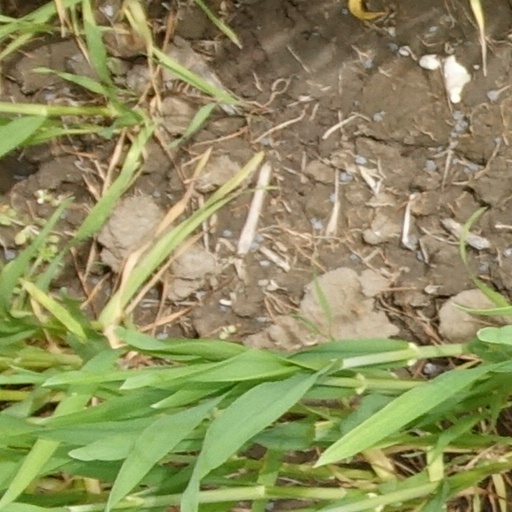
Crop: wheat